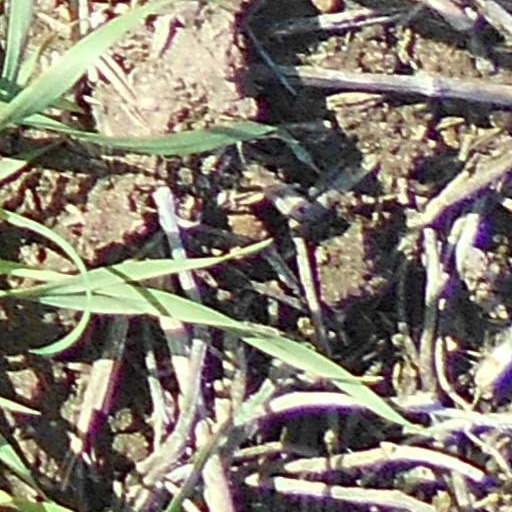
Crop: wheat